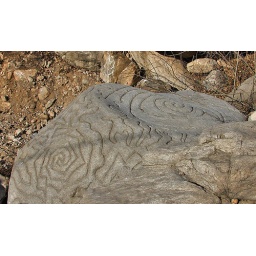
3rd February 2008Wisdom Valley, outside of Beijing, China70km NNE of BeijingThis large rock was spotted in a stream